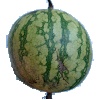
Label: Watermelon 1